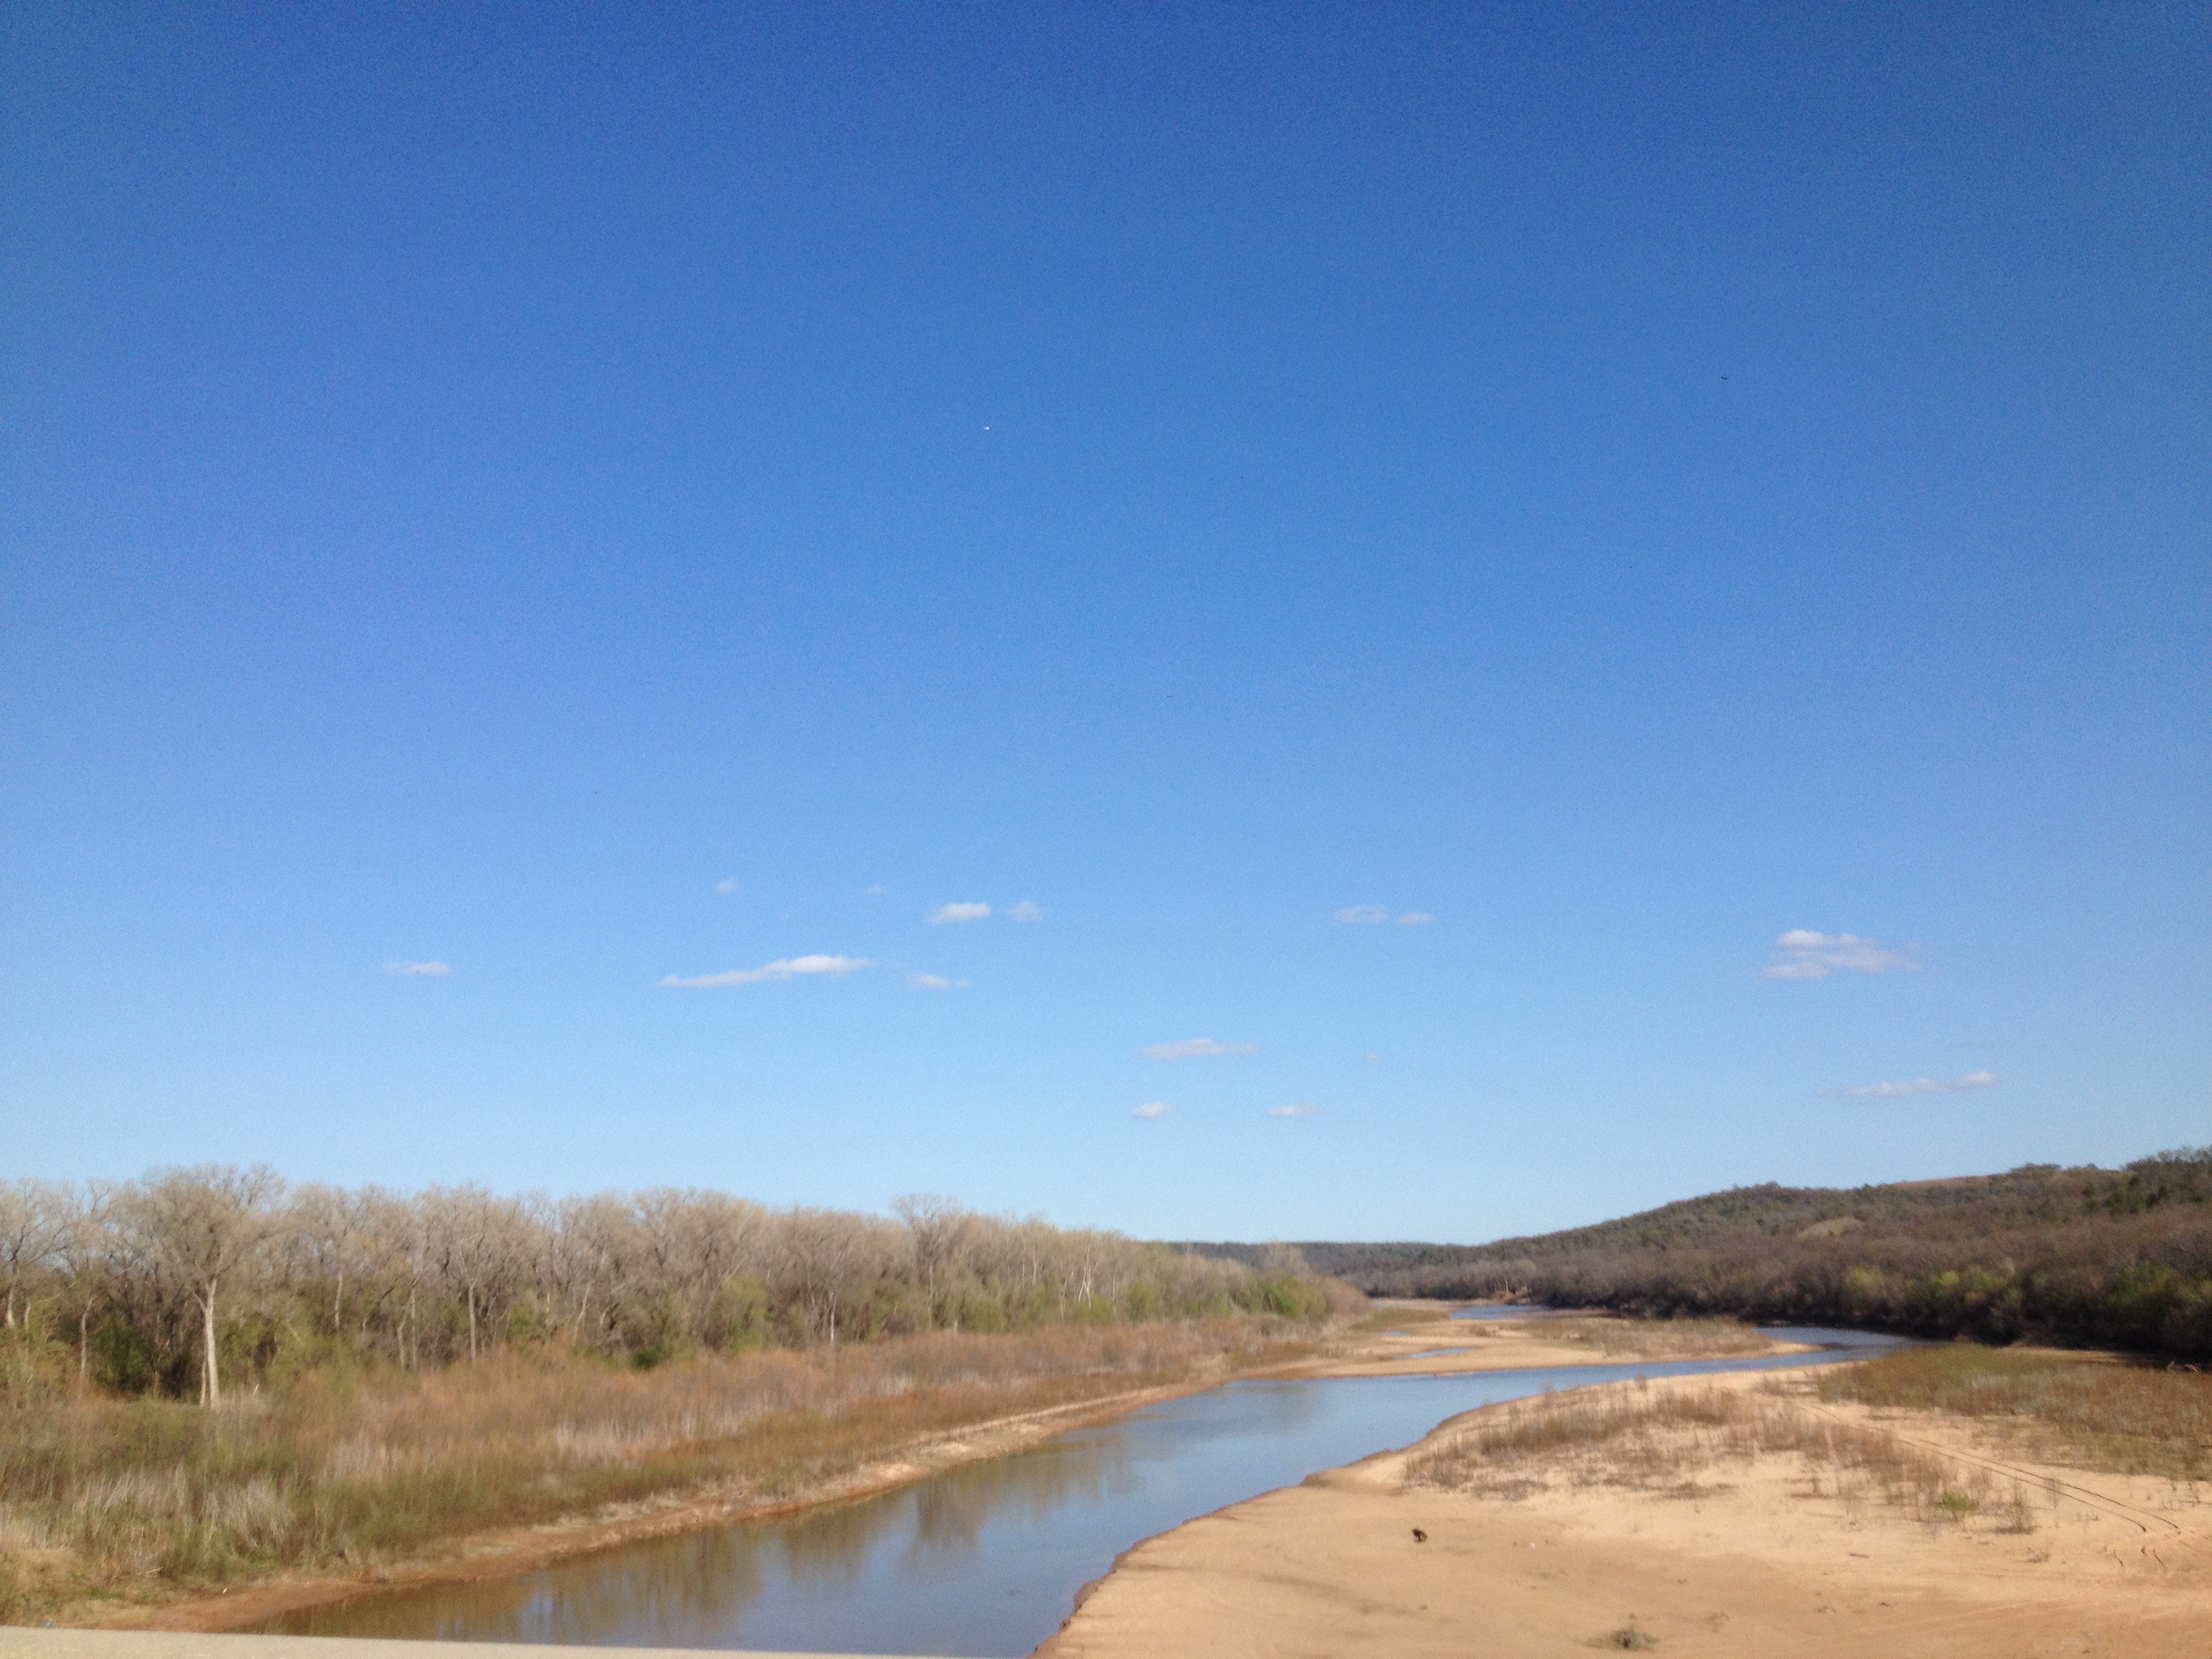
beach, sea, coast, water, nature, sand, marsh, shore, lake, river, panorama, bay, reservoir, body of water, blue sky, wetland, plateau, oklahoma, habitat, loch, ecosystem, natural environment